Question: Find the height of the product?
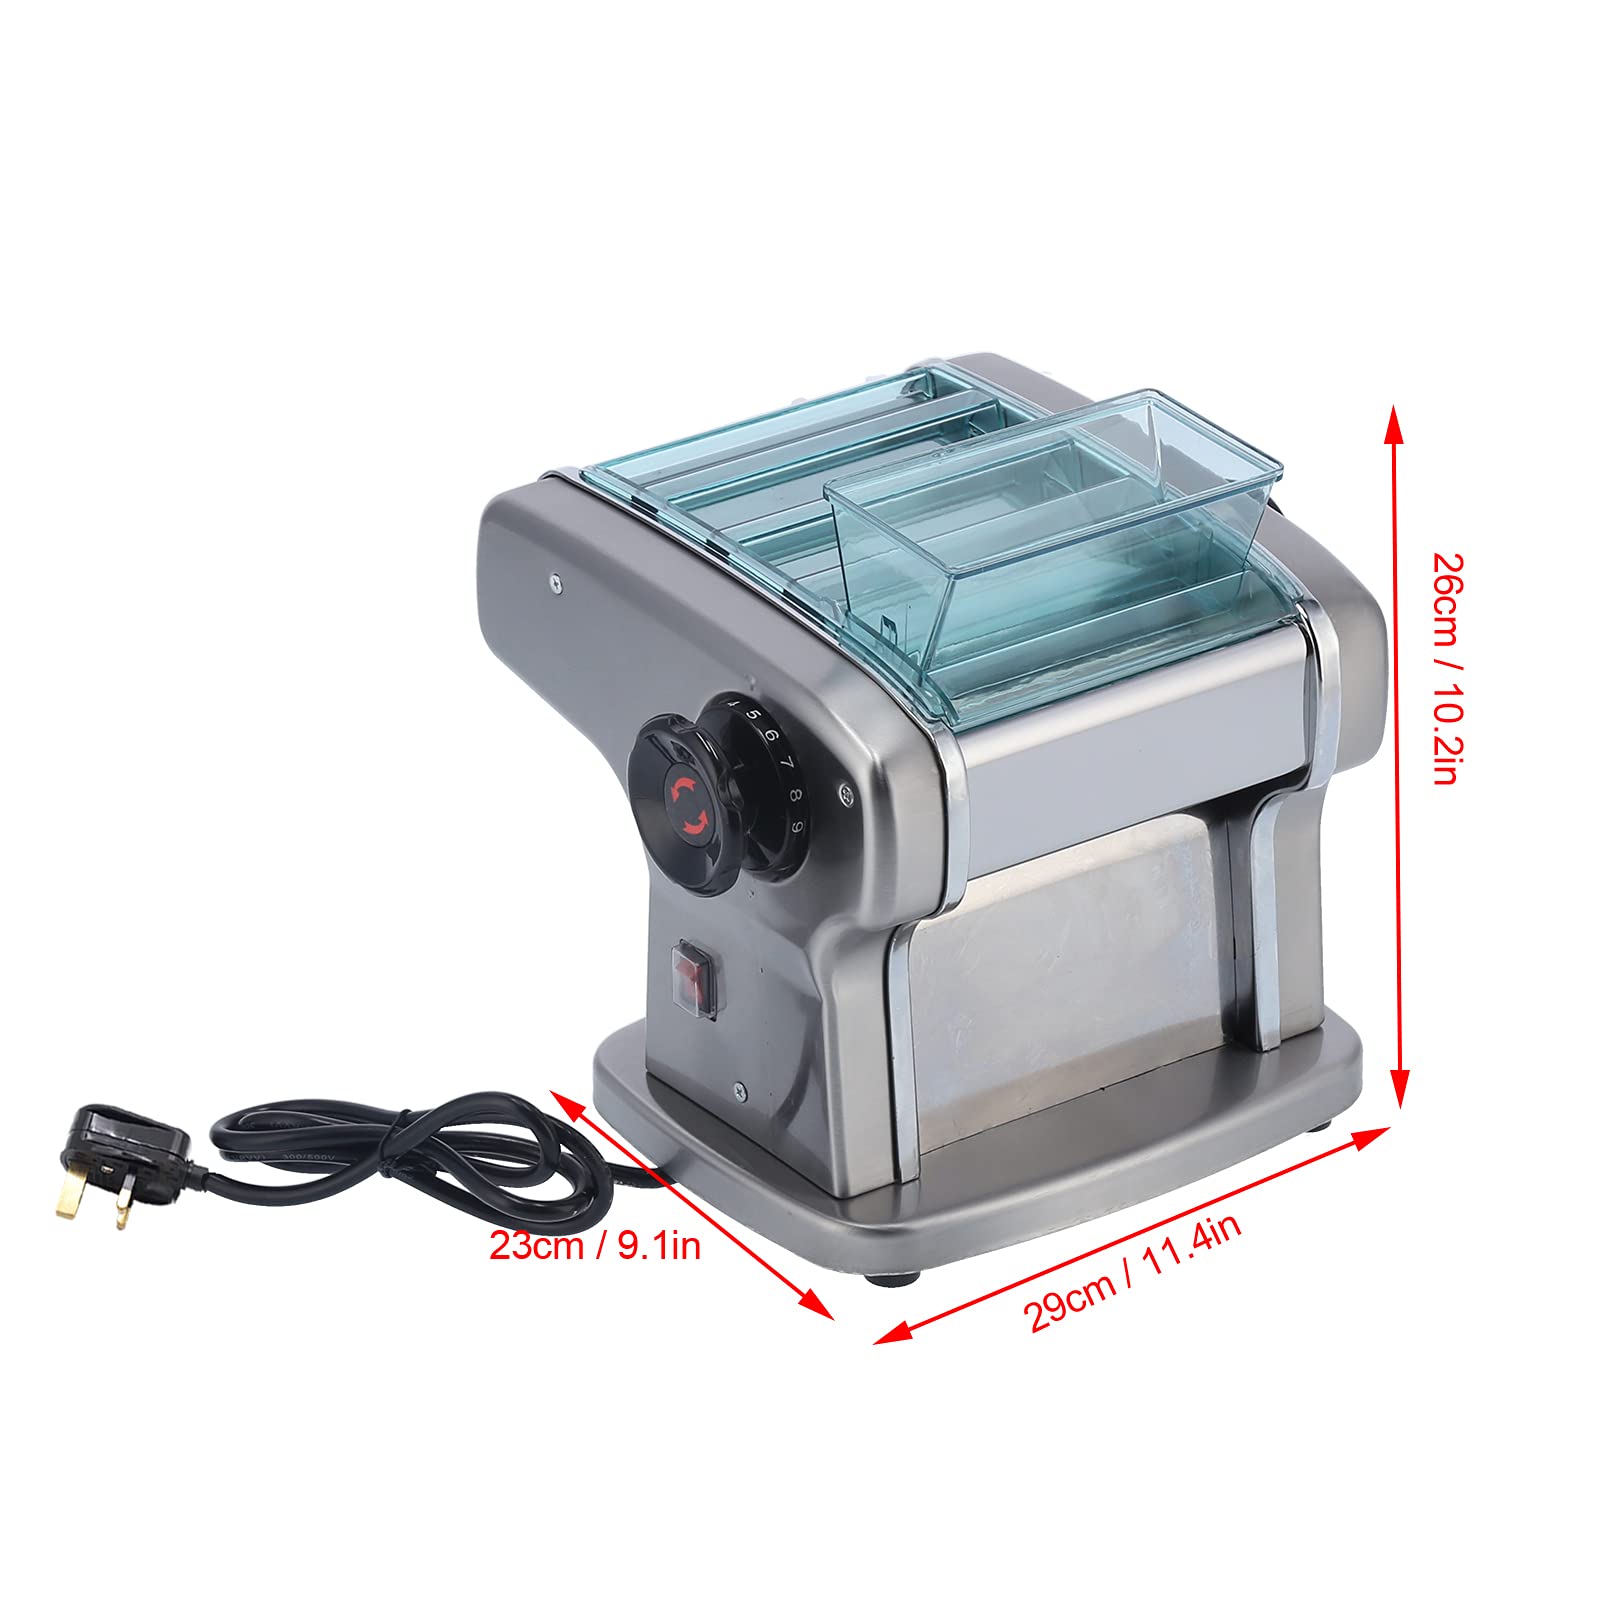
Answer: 26.0 centimetre